Wilson–Gorman Tariff Act

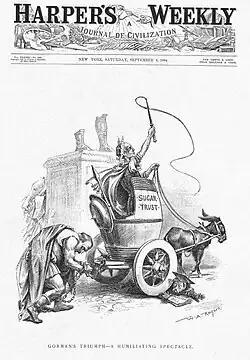
"Gorman's Triumph – A Humiliating Spectacle", cartoon by W. A. Rogers depicting President Cleveland's humiliation by the Sugar Trust.

The Revenue Act or Wilson-Gorman Tariff of 1894 (ch. 349, §73, , August 27, 1894) slightly reduced the United States tariff rates from the numbers set in the 1890 McKinley tariff and imposed a 2% tax on income over $4,000. It is named for William L. Wilson, Representative from West Virginia, chair of the U.S. House Ways and Means Committee, and Senator Arthur P. Gorman of Maryland, both Democrats.